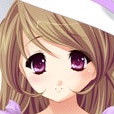
Portrait style: Anime Portrait